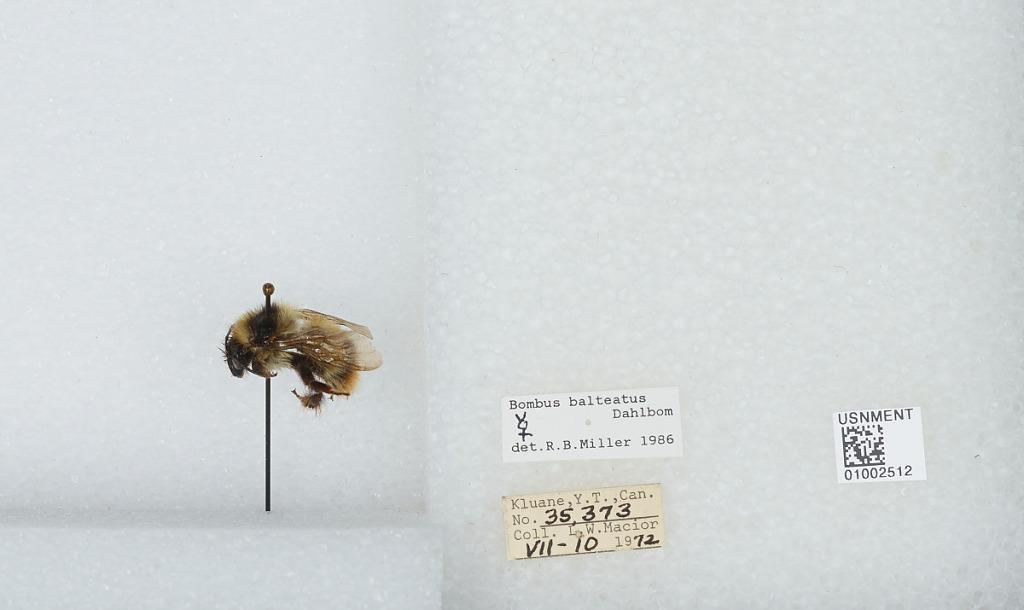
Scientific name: Bombus (Alpinobombus) balteatus Dahlbom
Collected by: L. Macior
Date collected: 1972-7-10
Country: Canada
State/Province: Yukon Territory
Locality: Kluane National Park Reserve
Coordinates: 60.75, -139.5
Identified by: Miller, R. B.